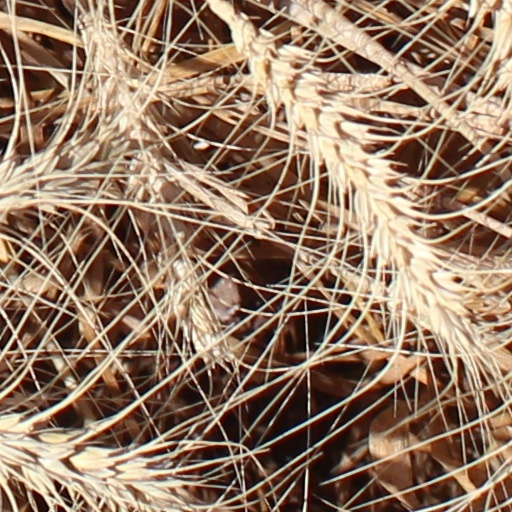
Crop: wheat